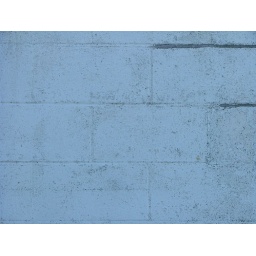
Taken at a coast guard storage building in Kewaunee, Wisconsin